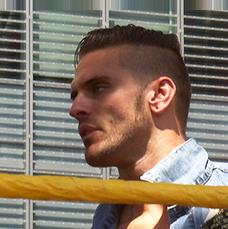
Age: 28